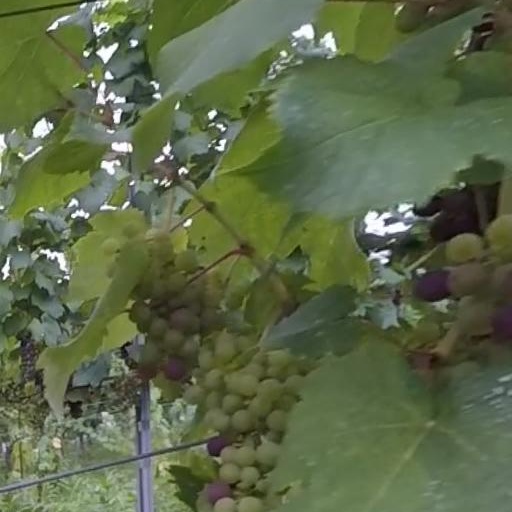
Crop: grape